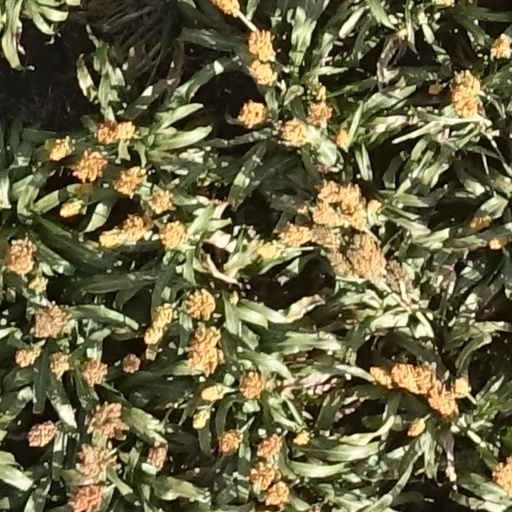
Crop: sorghum